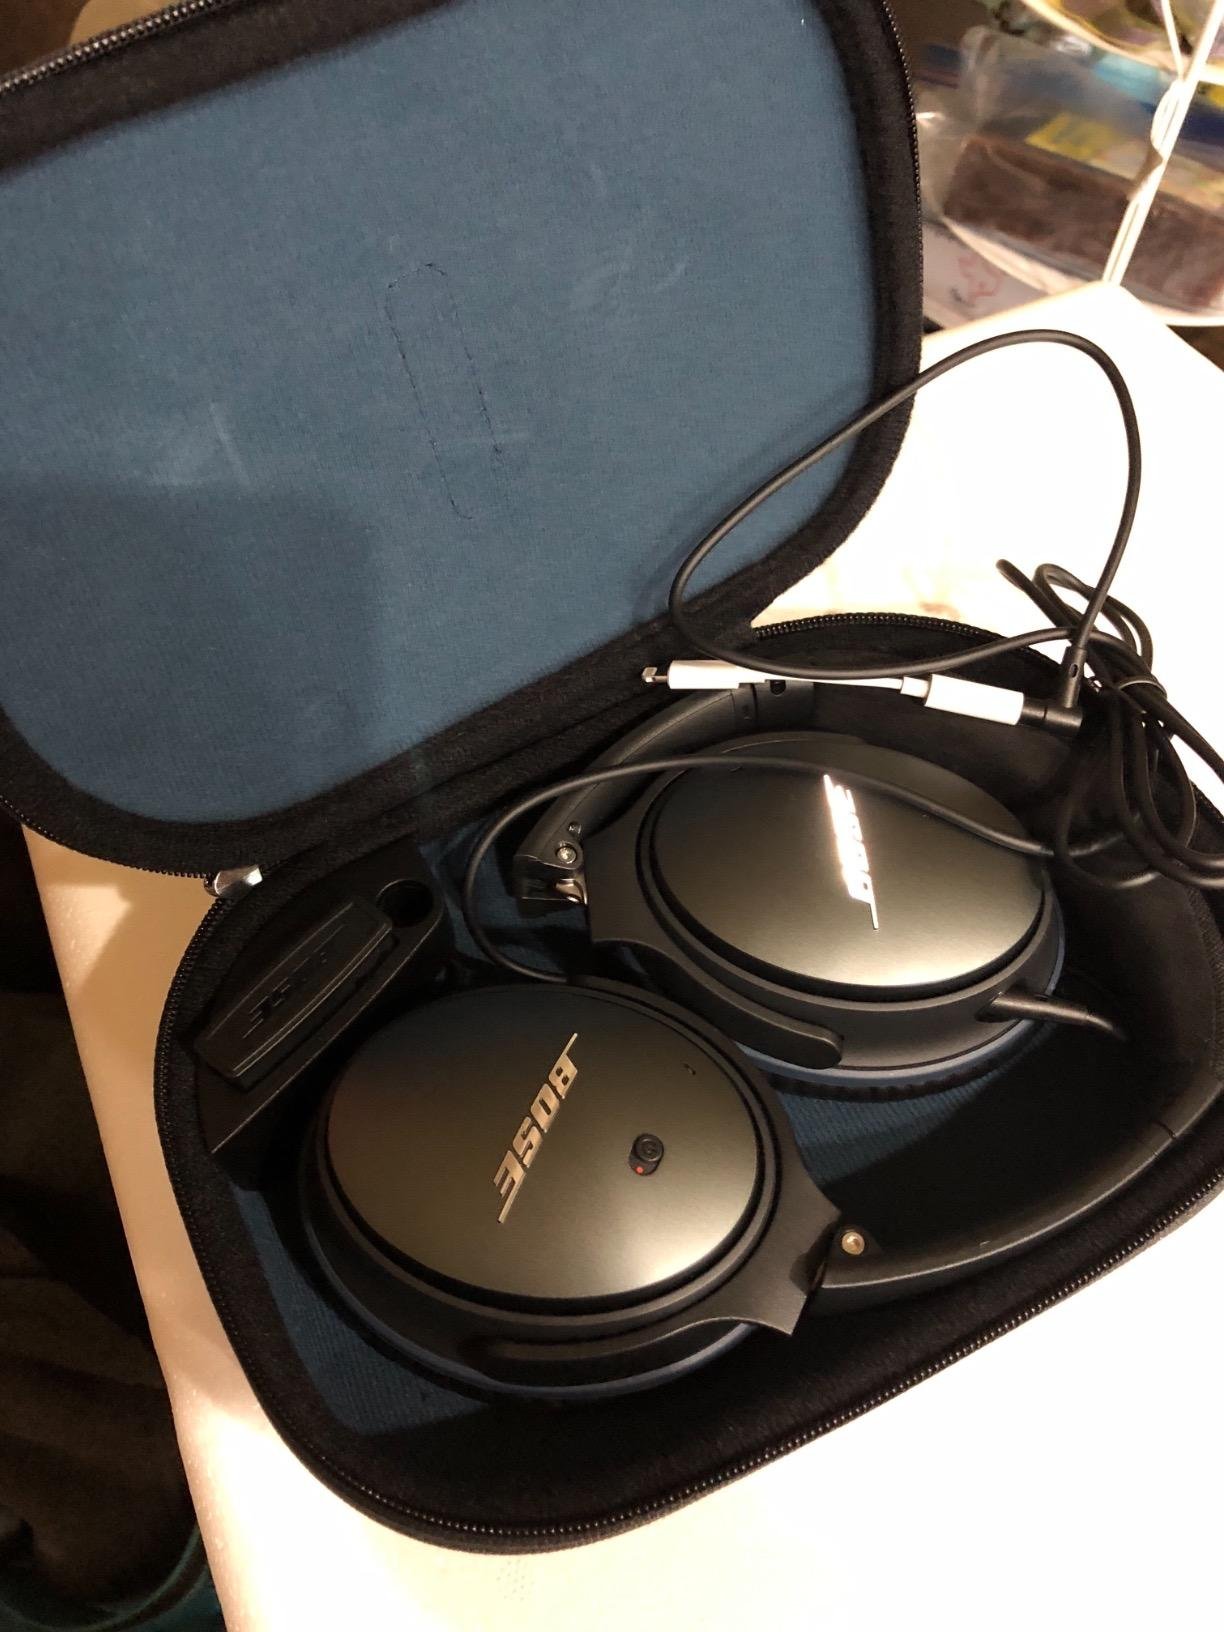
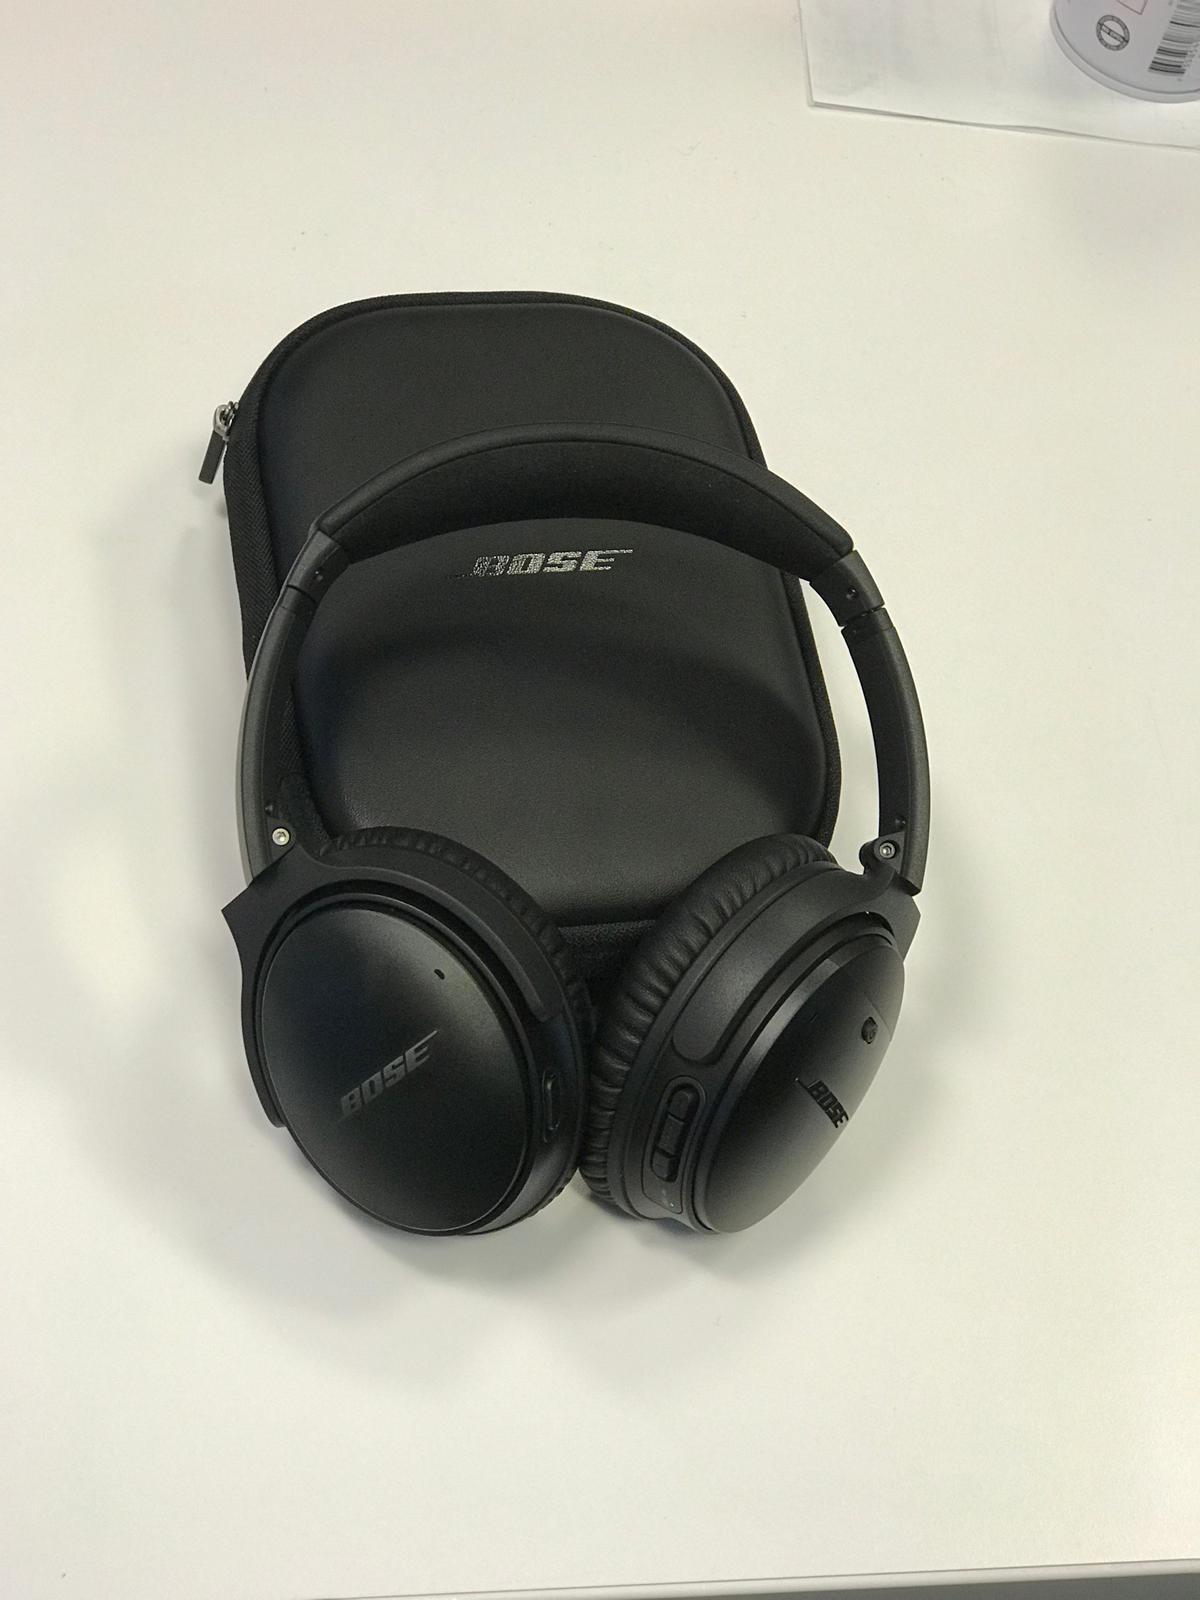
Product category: headphones
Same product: no